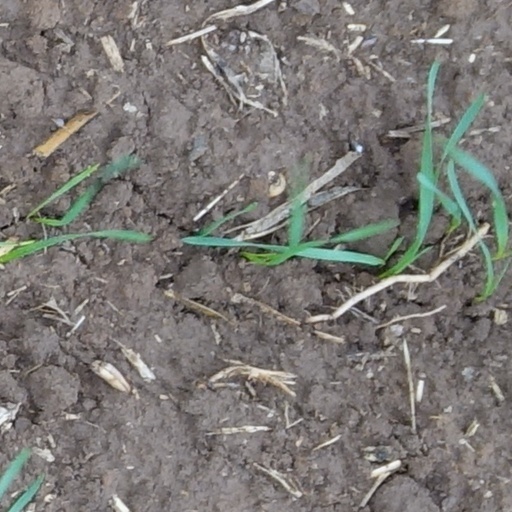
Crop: wheat